University of Westminster

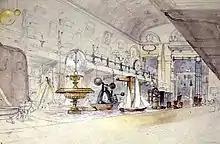
The interior of the Polytechnic in 1847, as drawn by G. F. Sargeant

The Royal Polytechnic Institution was built by William Mountford Nurse in 1837 and opened at 309 Regent Street on 6 August 1838 to provide (in the words of its prospectus of 1837) "an institution where the Public, at little expense, may acquire practical knowledge of the various arts and branches of science connected with manufacturers, mining operations and rural economy".